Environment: real
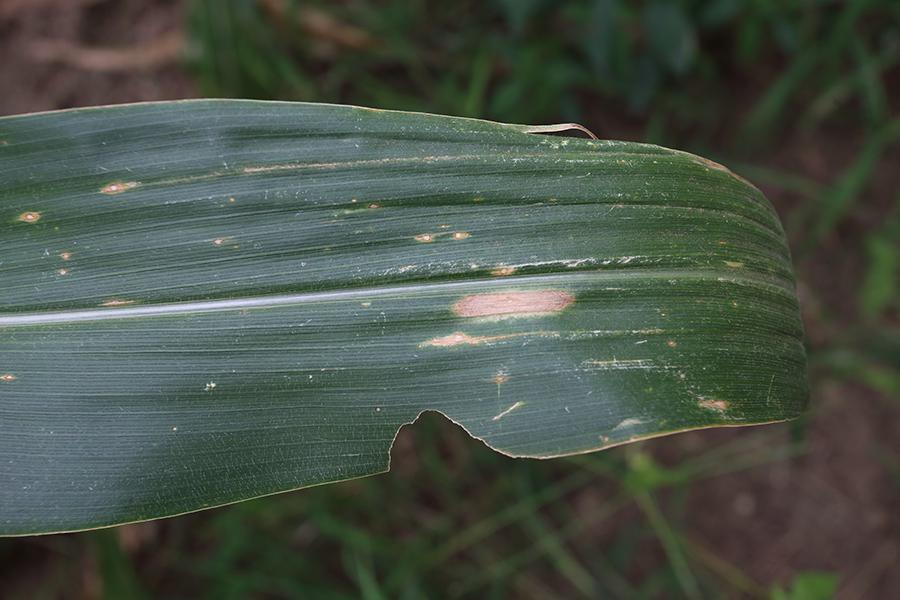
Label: gray_leaf_spot